Ivins, Utah

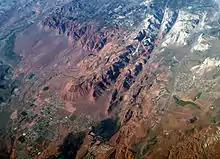
Aerial view of Ivins

As of the census of 2000, there were 4,450 people, 1,435 households, and 1,234 families residing in the town. The population density was 436.3 people per square mile (168.4/km). There were 1,598 housing units at an average density of 156.7 per square mile (60.5/km). The racial makeup of the town was 93.96% White, 0.07% African American, 1.19% Native American, 0.34% Asian, 0.34% Pacific Islander, 2.04% from other races, and 2.07% from two or more races. Hispanic or Latino of any race were 3.93% of the population.